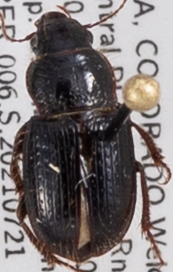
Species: Piosoma setosum
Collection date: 2021-07-21
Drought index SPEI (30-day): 1.93
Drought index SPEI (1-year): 0.288
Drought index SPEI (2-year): -0.46